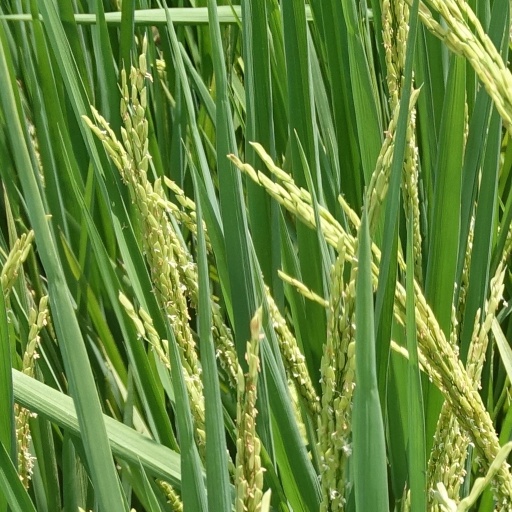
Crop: rice